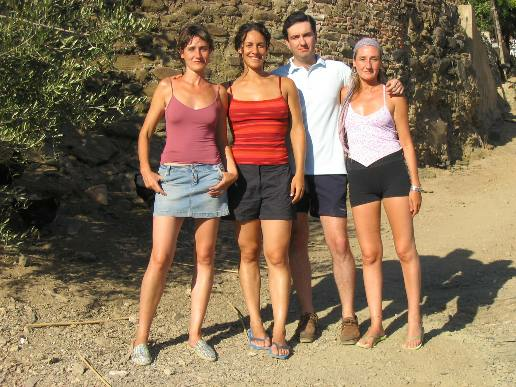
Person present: Yes